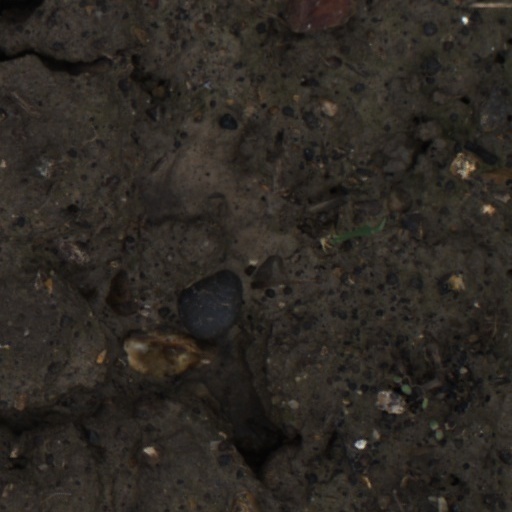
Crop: wheat